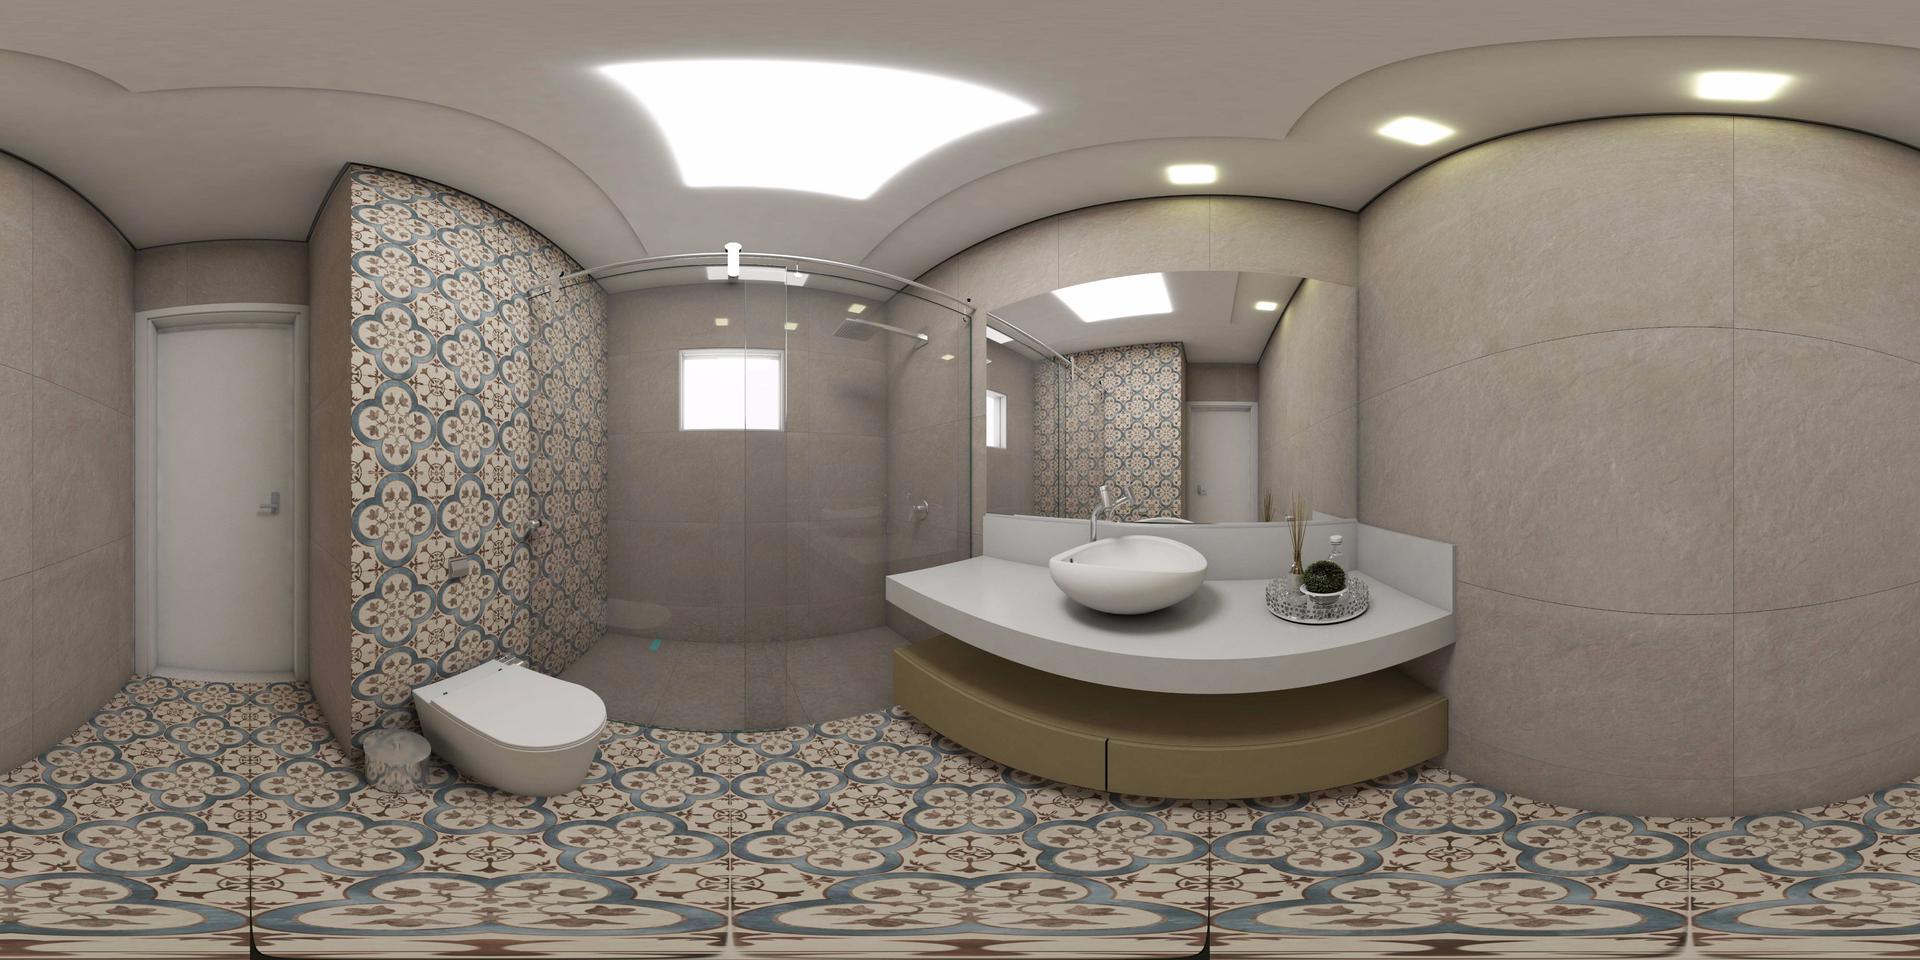
Referred object: the white toilet

Referred object: turn right to find the sink

Referred object: the toilet opposite the sink